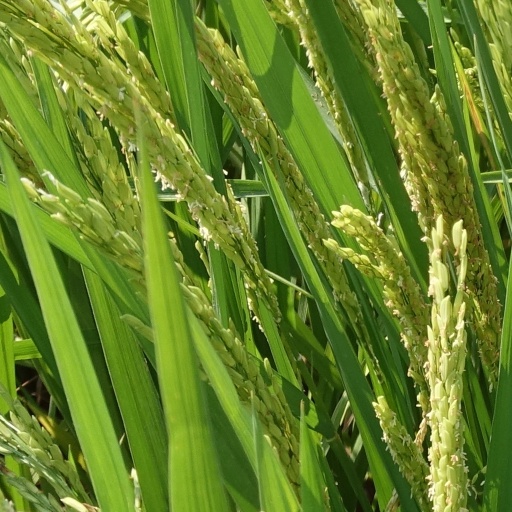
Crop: rice